Madrid Codex (Maya)

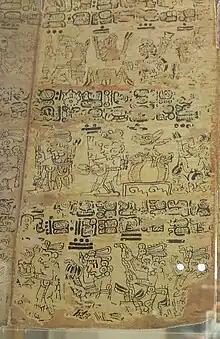
Scenes connected to the hunt, Madrid Codex

The Madrid Codex is the longest of the surviving Maya codices. Its content mainly consists of almanacs and horoscopes based on the Mayapan calendar used to help Maya priests in the performance of their ceremonies and divinatory rituals. The codex also contains astronomical tables, although fewer than those in the other three surviving Maya codices. Some of the content is likely to have been copied from older Maya books. Included in the codex is a description of the New Year ceremony.